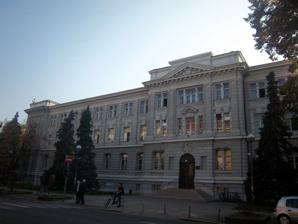
Building: V Gymnasium
Country: Croatia
Year built: 1938
This article relies largely or entirely on a single source . Relevant discussion may be found on the talk page . Please help improve this article by introducing  citations to additional sources . Find sources: "V Gymnasium" – news · newspapers · books · scholar · JSTOR ( August 2017 ) School in Zagreb, Croatia V Gymnasium V. gimnazija Address Klaićeva 1 Zagreb , 10000 Croatia Coordinates 45°48′32″N 15°58′0″E / 45.80889°N 15.96667°E / 45.80889; 15.96667 Information Established 7 November 1938 ; 86 years ago ( 1938-11-07 ) Headmaster Tihomir Engesfeld, dr.sc. Number of pupils 900 Classes 28 Language Croatian Hours in school day On average 7 hours (varies from 6 to 9/10) Classrooms 18 (+ 5 cabinets + 4 staff rooms + 8 other rooms) Colour(s) Green Nickname Peta Website www .petagimnazija .hr The Fifth Gymnasium ( Croatian : V. gimnazija, Peta gimnazija ) is a high school in Zagreb , Croatia specialising in science and mathematics.  It was opened on 7 November 1938. Today it has about 900 students in 28 classes. It is considered to be the most prestigious gymnasium in Zagreb alongside the XV Gymnasium . Students are known for often excelling in mathematics, physics, chemistry, biology, Latin, computer science, history, geography and logic. Also, students have taken part in the International Mathematical Olympiad and the International Chemistry Olympiad , where they have received various medals, and also the International Physics Olympiad . History The secondary school was initially founded in 1938 as a single-sex general gymnasium. Locally, it known as the Fifth Male Gymnasium of Zagreb. In its first year of existence, there were 762 students enrolled, with 45 students per class. In 1946, a year after Croatia's entrance into Yugoslavia, its name was changed to the Fifth Gymnasium of Bogdan Ogrizović. Bogdan Ogrizović was a prominent physicist in Zagreb who was best known as a high school teacher of physics and mathematics. He died during WWII. In the period of Croatia's scrapping of the single-sex model and the creation co-educational institutions, the school merged in 1960 with the Seventh Woman's Gymnasium.  After this, it transformed into a high school primarily specialising in a program of mathematics and scientific subjects. In 1977, after a reform on education and gymnasiums, the school changed its name to the Pedagogical Education Centre. However, it still retained its emphasis and reputation for natural sciences and mathematics. After the collapse of Yugoslavia, it has again been known as the Fifth Gymnasium. Notable alumni Sven Medvešek , a famous theatre actor in Croatia and stage director Rene Medvešek , a well-known theatre actor in Croatia, and additionally a stage director Zoran Čutura , a professional basketball player and also sports columnist Žarko Puhovski , a political analyst and Marxist theorist Davor Pavun, a physicist, university professor, inventor, and educational speaker References